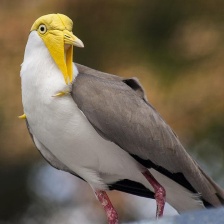
Species: MASKED LAPWING
Scientific name: VANELLUS MILES